Greti Schmid

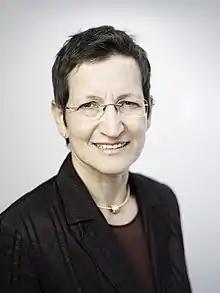
Greti Schmid (2010)

Greti Schmid (née Pohlin; born 24 May 1954) is a former Austrian politician for the Austrian People's Party (ÖVP). Schmid was, from 2000 to 2014, part of the provincial Council in the federal state government of Vorarlberg.